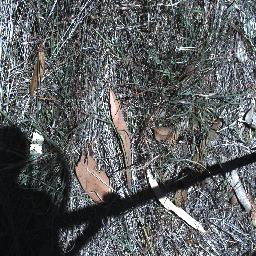
Label: negative